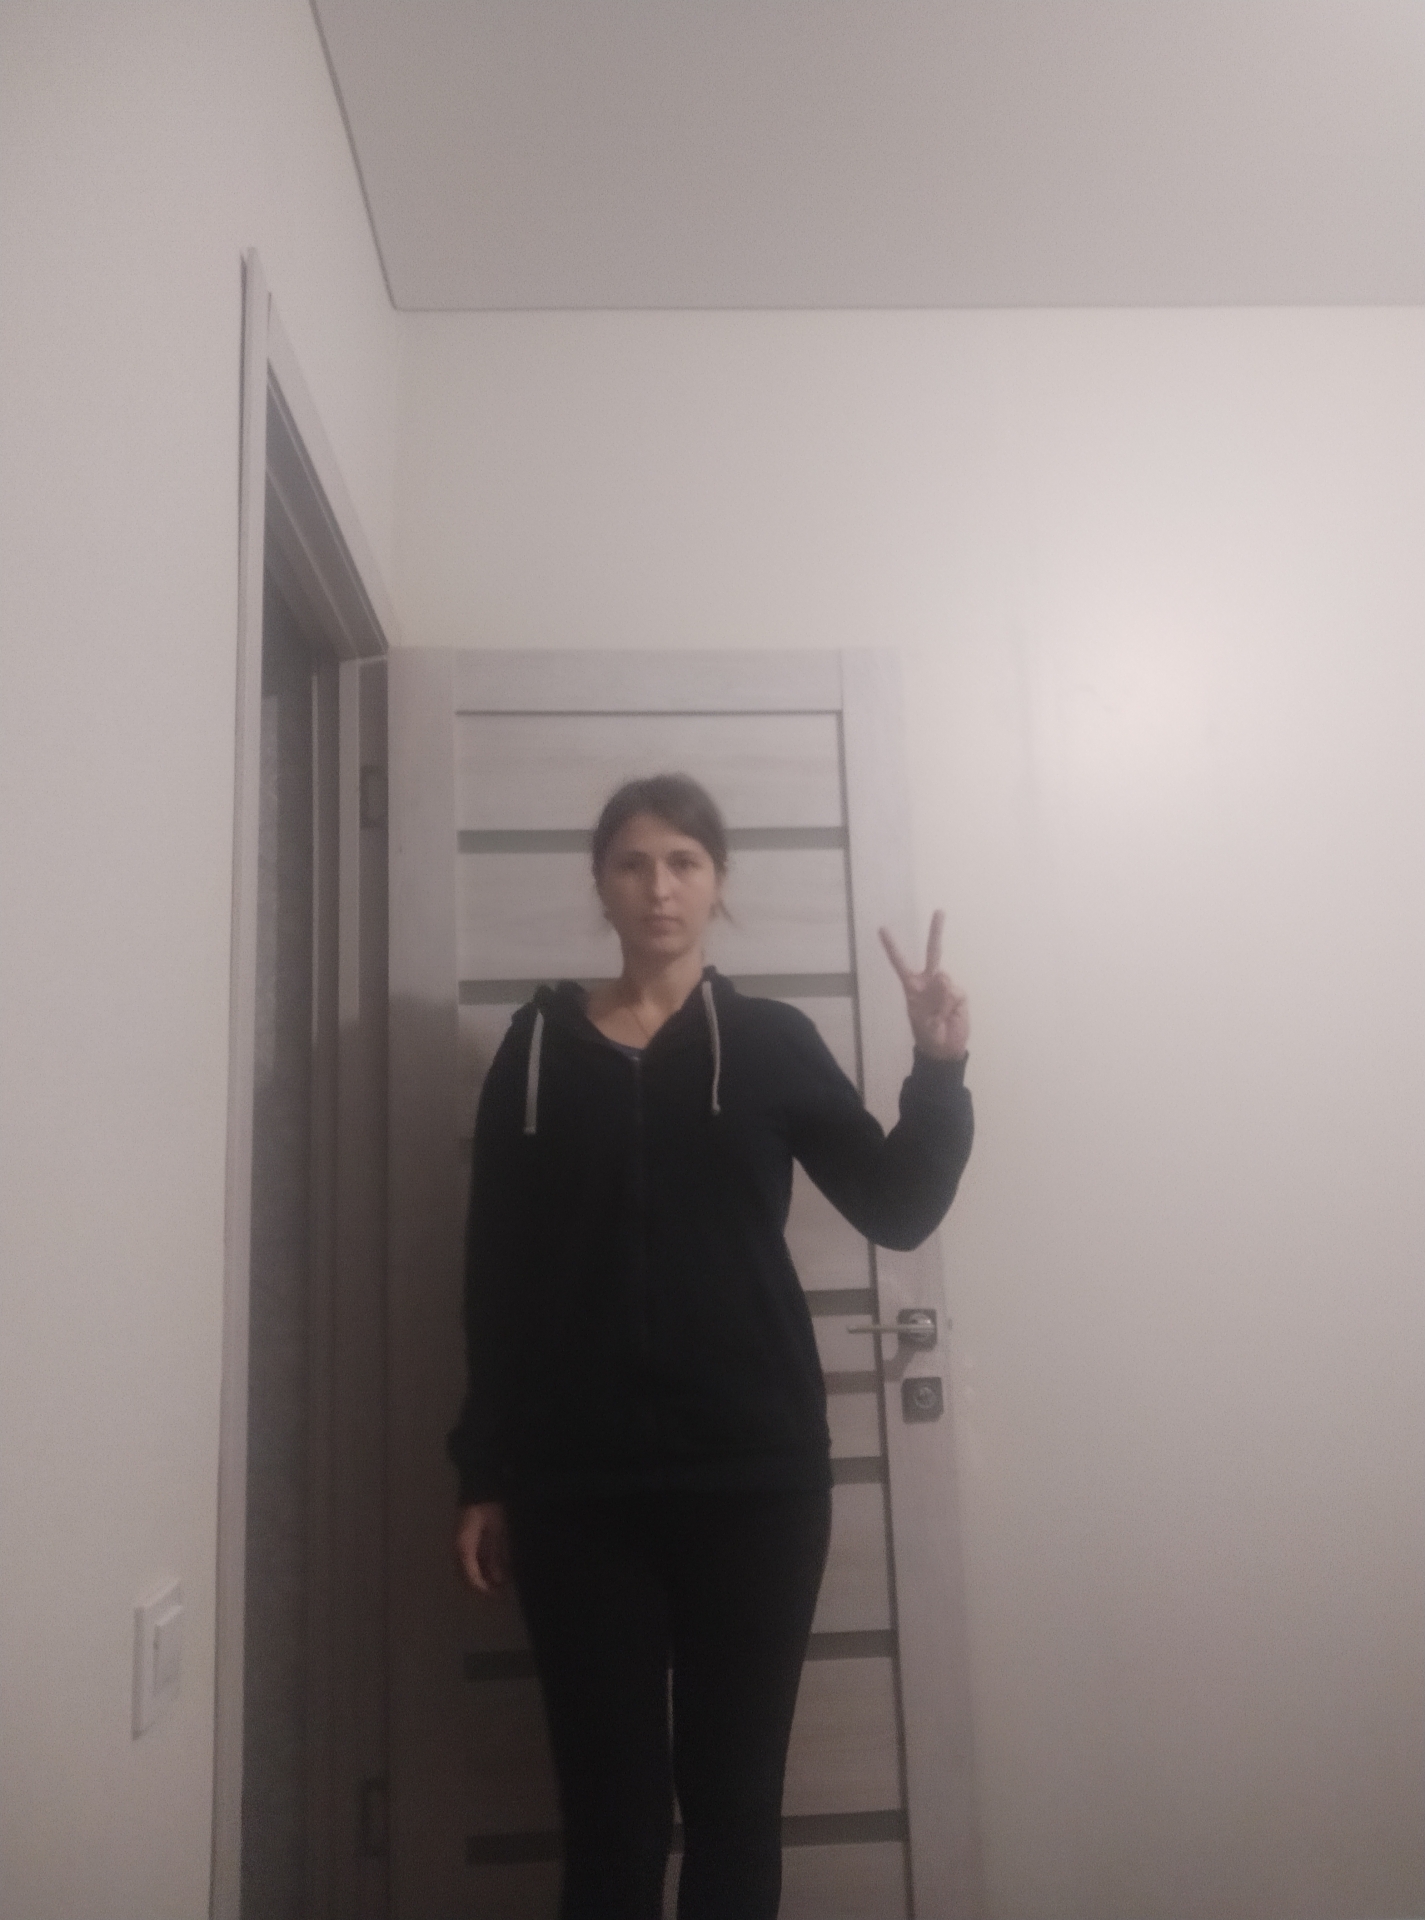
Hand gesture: peace